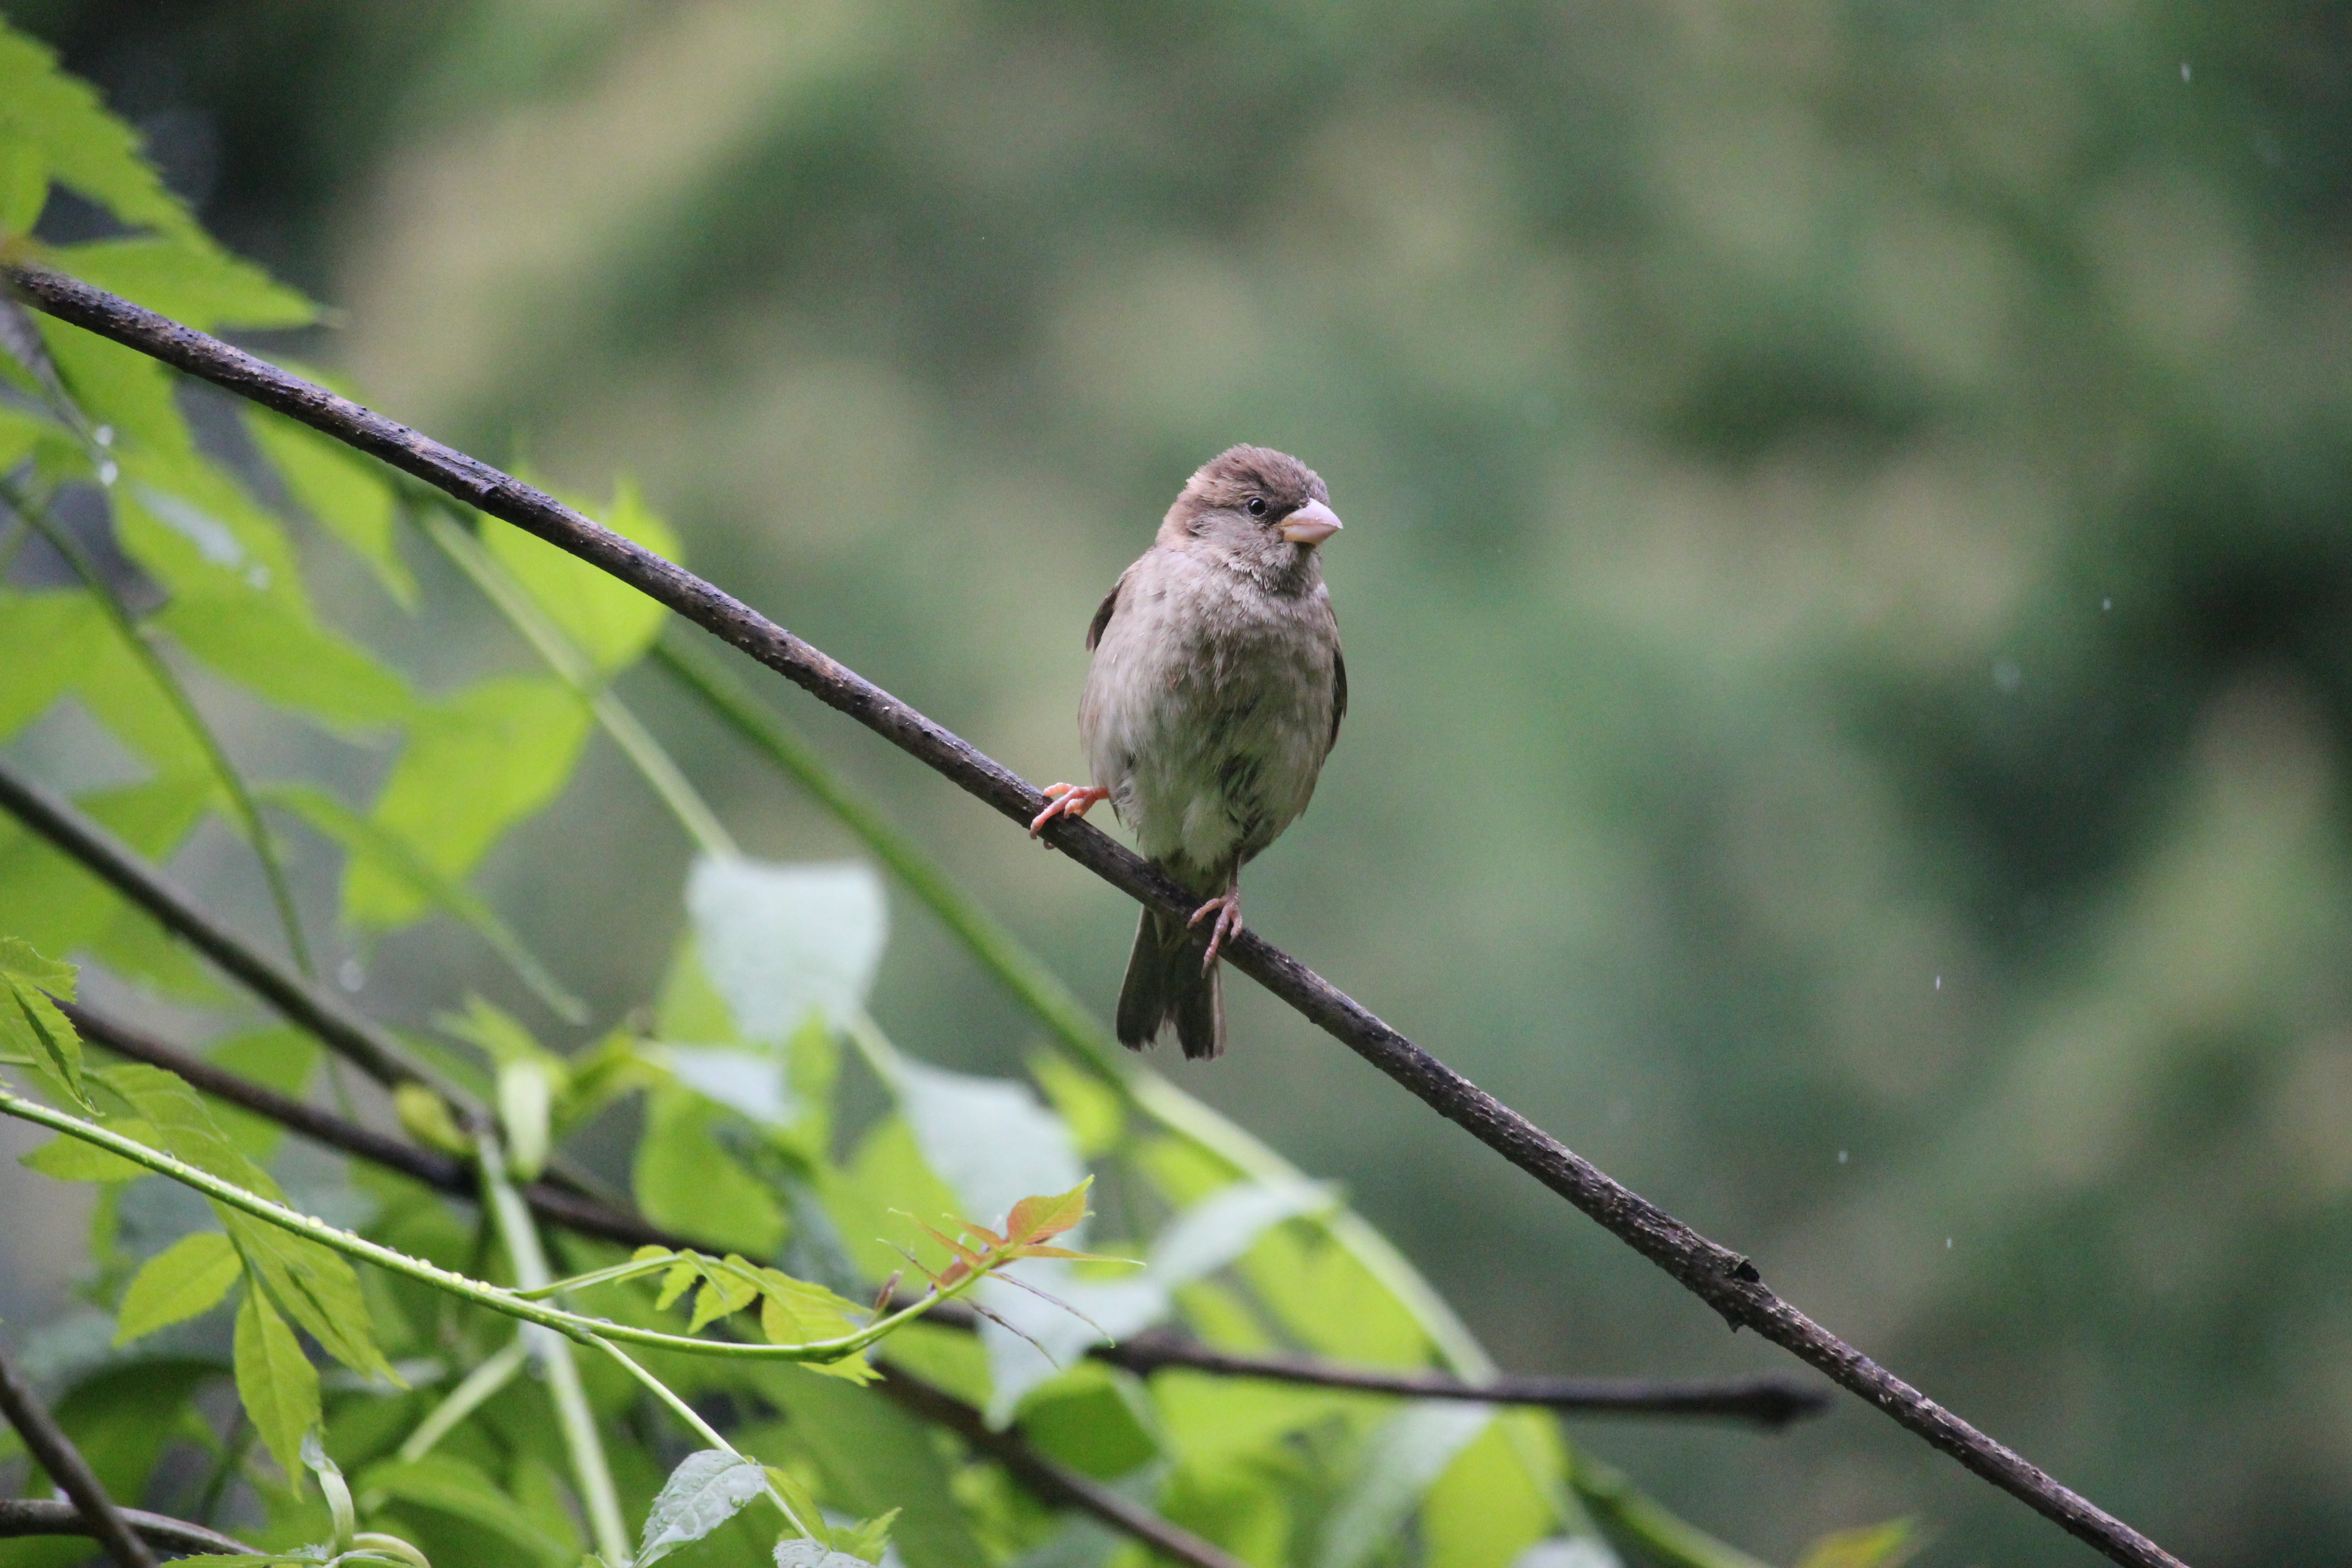
tree, nature, branch, bird, wing, wildlife, wild, beak, fauna, vertebrate, sparrow, finch, oslo, old world flycatcher, perching bird, emberizidae, tree sparrow